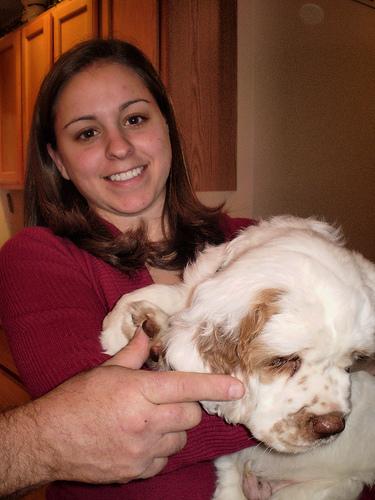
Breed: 235-n000097-clumber